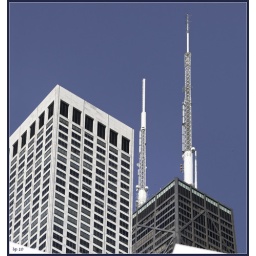
Antennas in a clear blue sky 55248